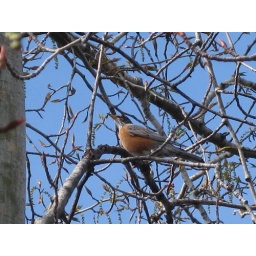
We liked him amongst the branches against the clear blue sky